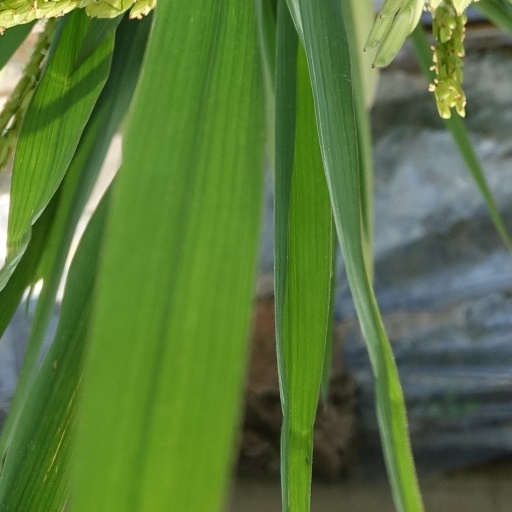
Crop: rice